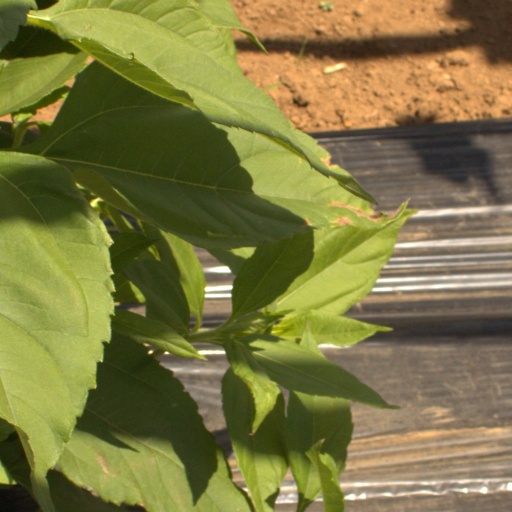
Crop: Jerusalem artichoke